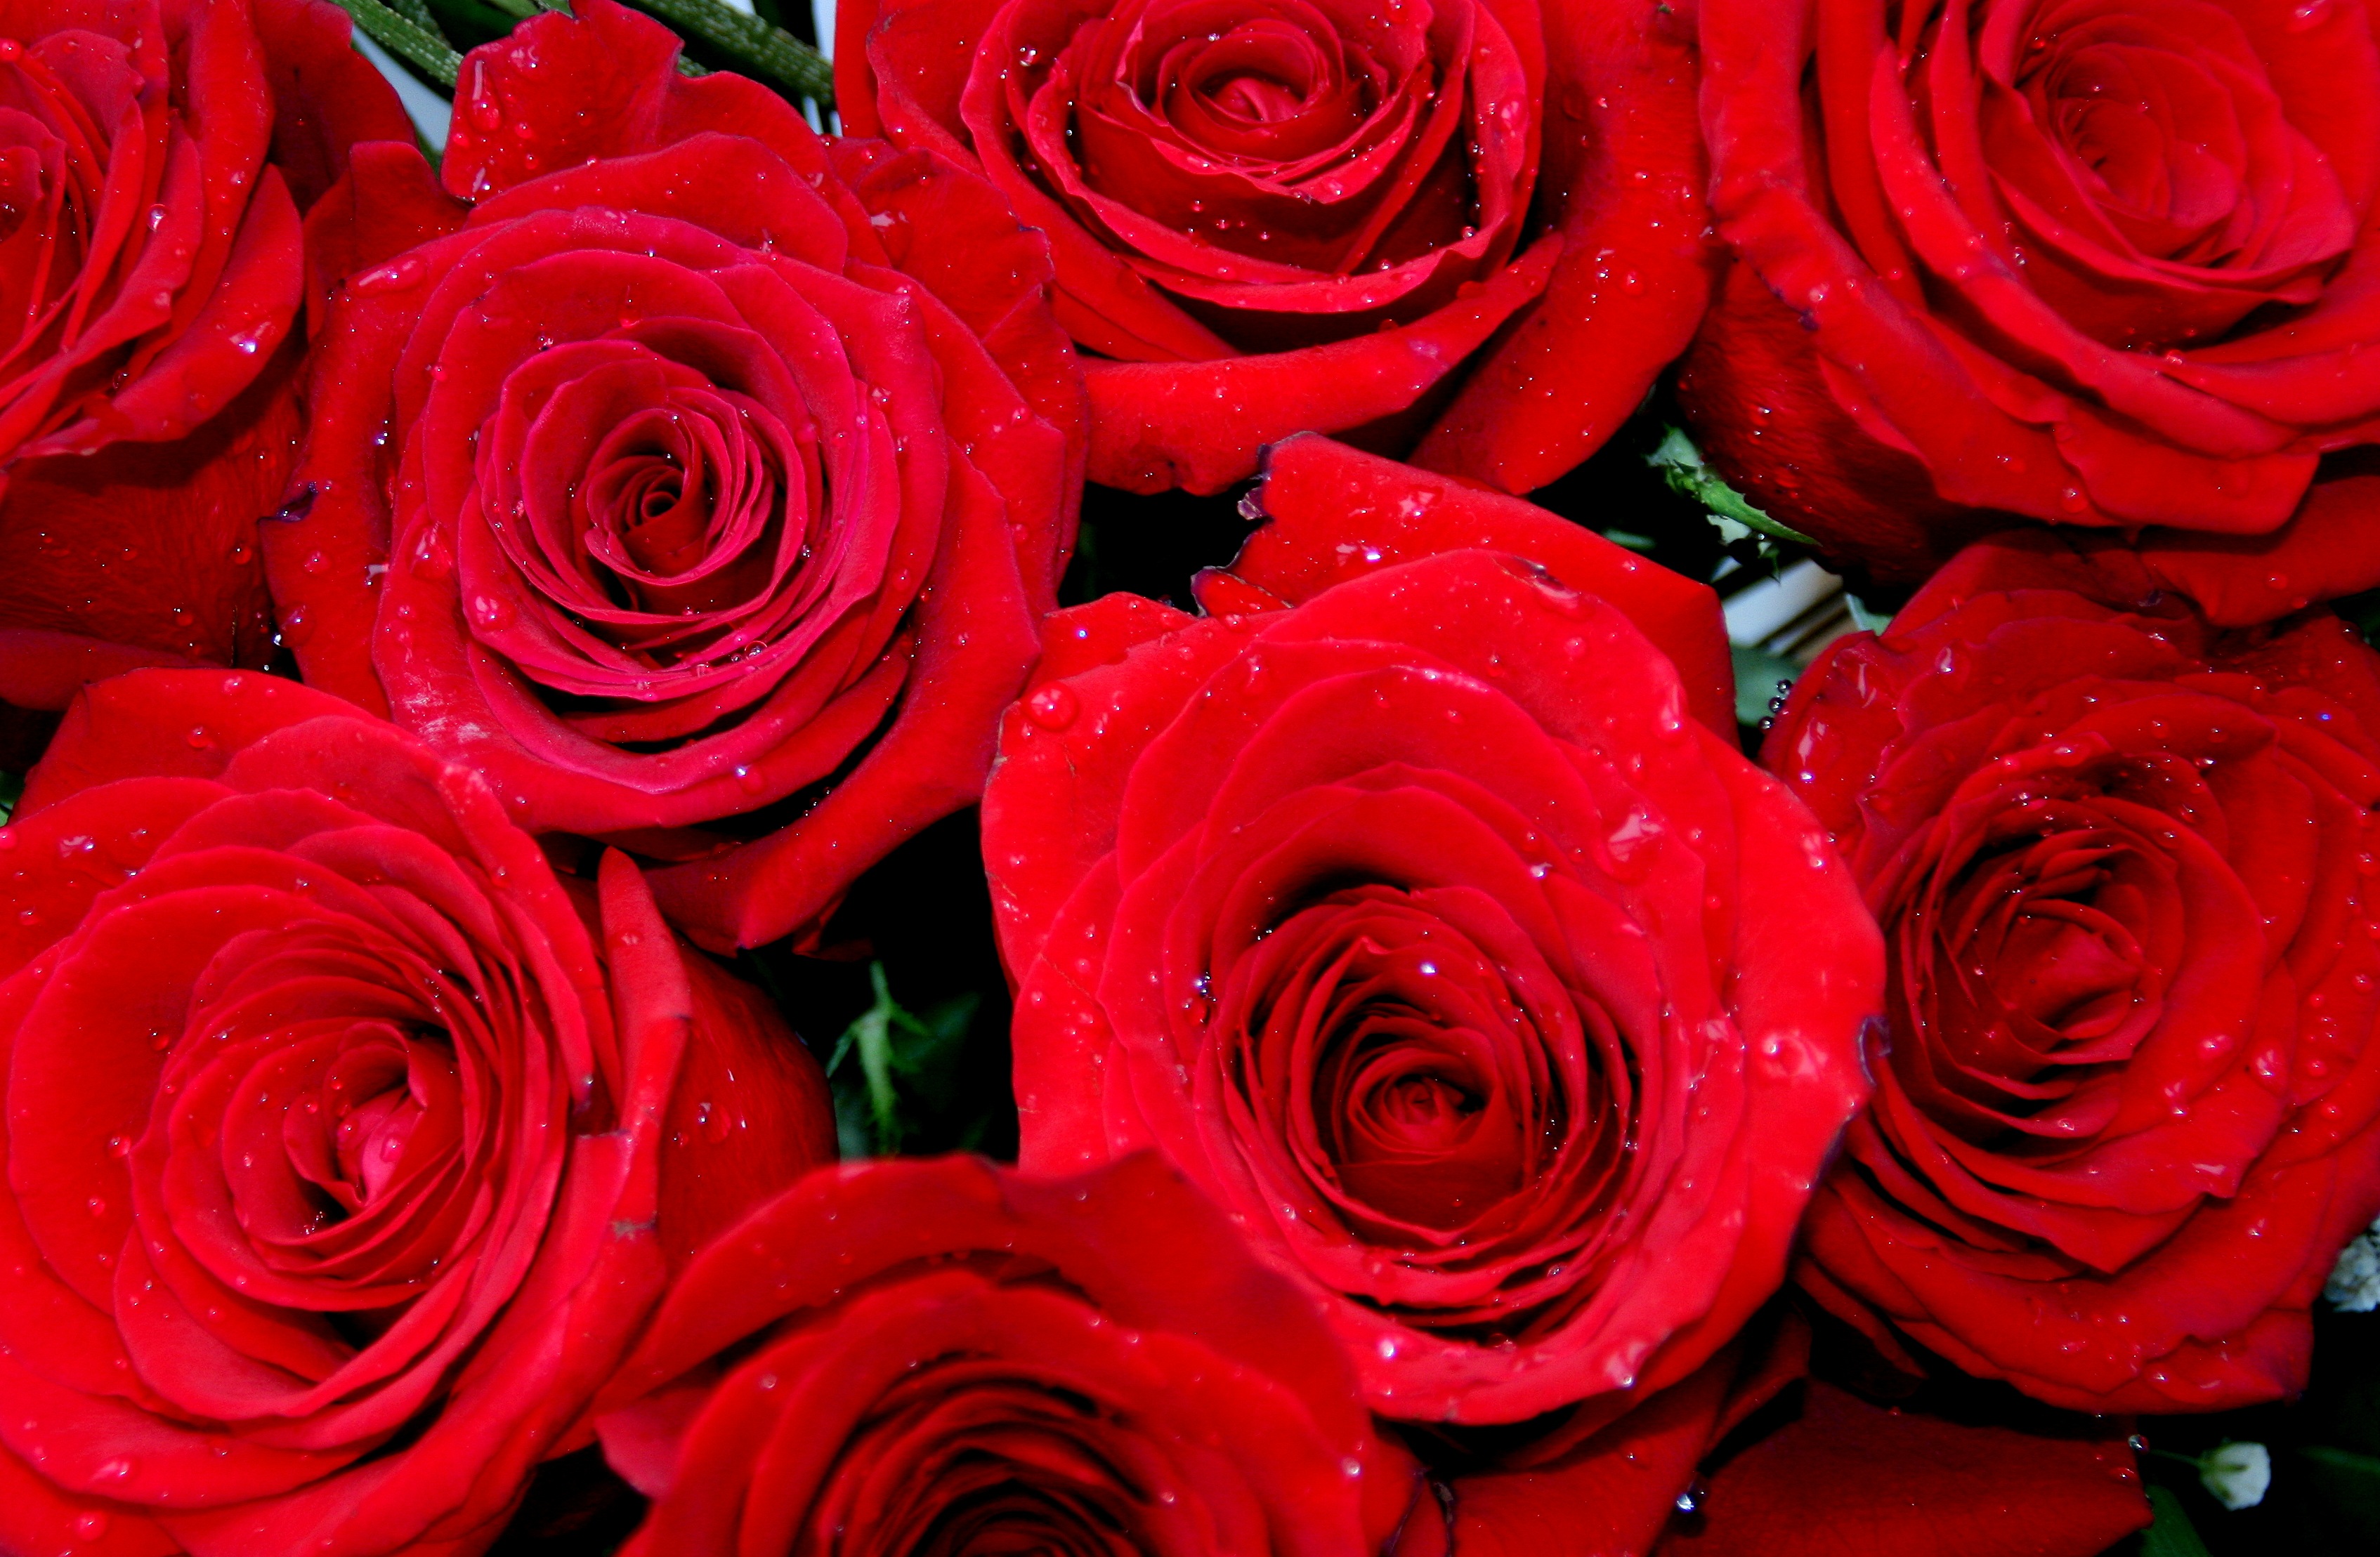
dew, plant, flower, petal, rose, red, pink, petals, floristry, floribunda, macro photography, flowering plant, garden roses, rose family, flower bouquet, plant stem, land plant